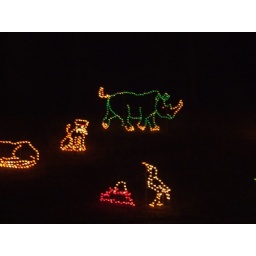
Rhino and that bird you always see near elephants